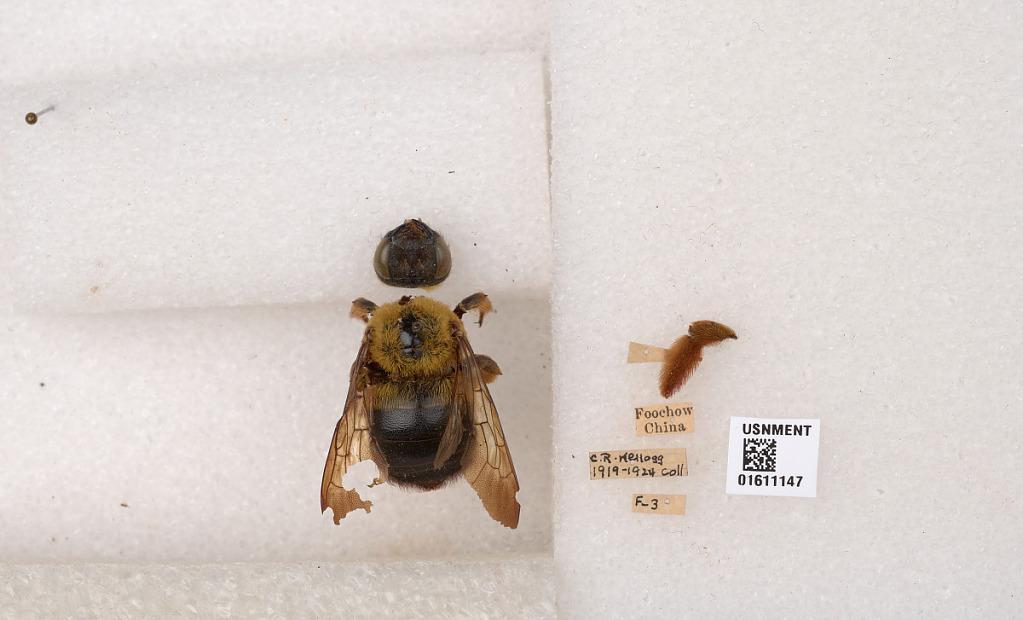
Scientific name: Xylocopa (Koptortosoma) sinensis Smith
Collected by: R. Sage
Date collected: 1919-1-1
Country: China
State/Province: Fujian
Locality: Foochow (Fuzhou)